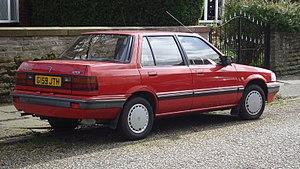
Commercialisée de 1984 à 89 la Rover 200 1ère génération, tout comme sa remplaçante, est basée techniquement sur une Honda suite aux accords passés entre les 2 constructeurs. La plateforme utilisée ici est celle de la Ballade, la 2nde génération empruntera le châssis de la Concerto.